Sarajevo

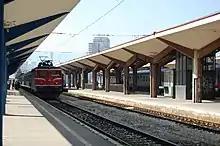
Sarajevo main railway station

In 2019, 733,259 tourists visited Sarajevo, giving 1,667,545 overnight stays, which was 20% more than in 2018. Sports-related tourism uses the legacy facilities of the 1984 Winter Olympics, especially the skiing facilities on the nearby mountains of Bjelašnica, Igman, Jahorina, Trebević and Treskavica.